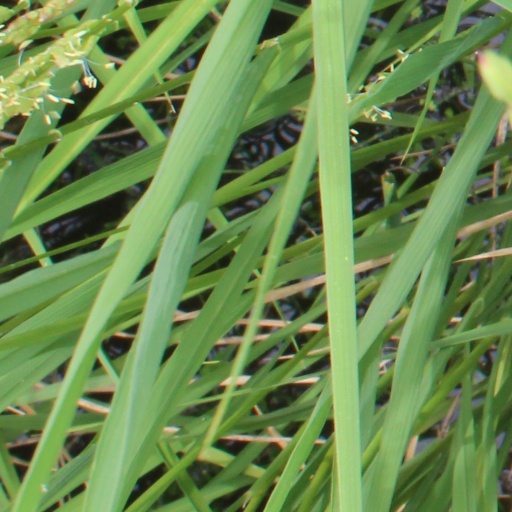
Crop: rice